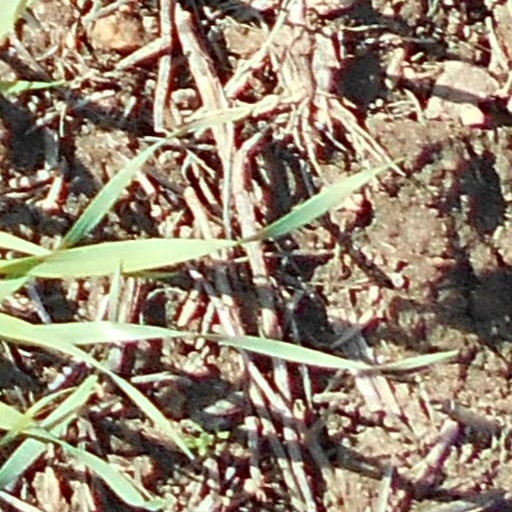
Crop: wheat